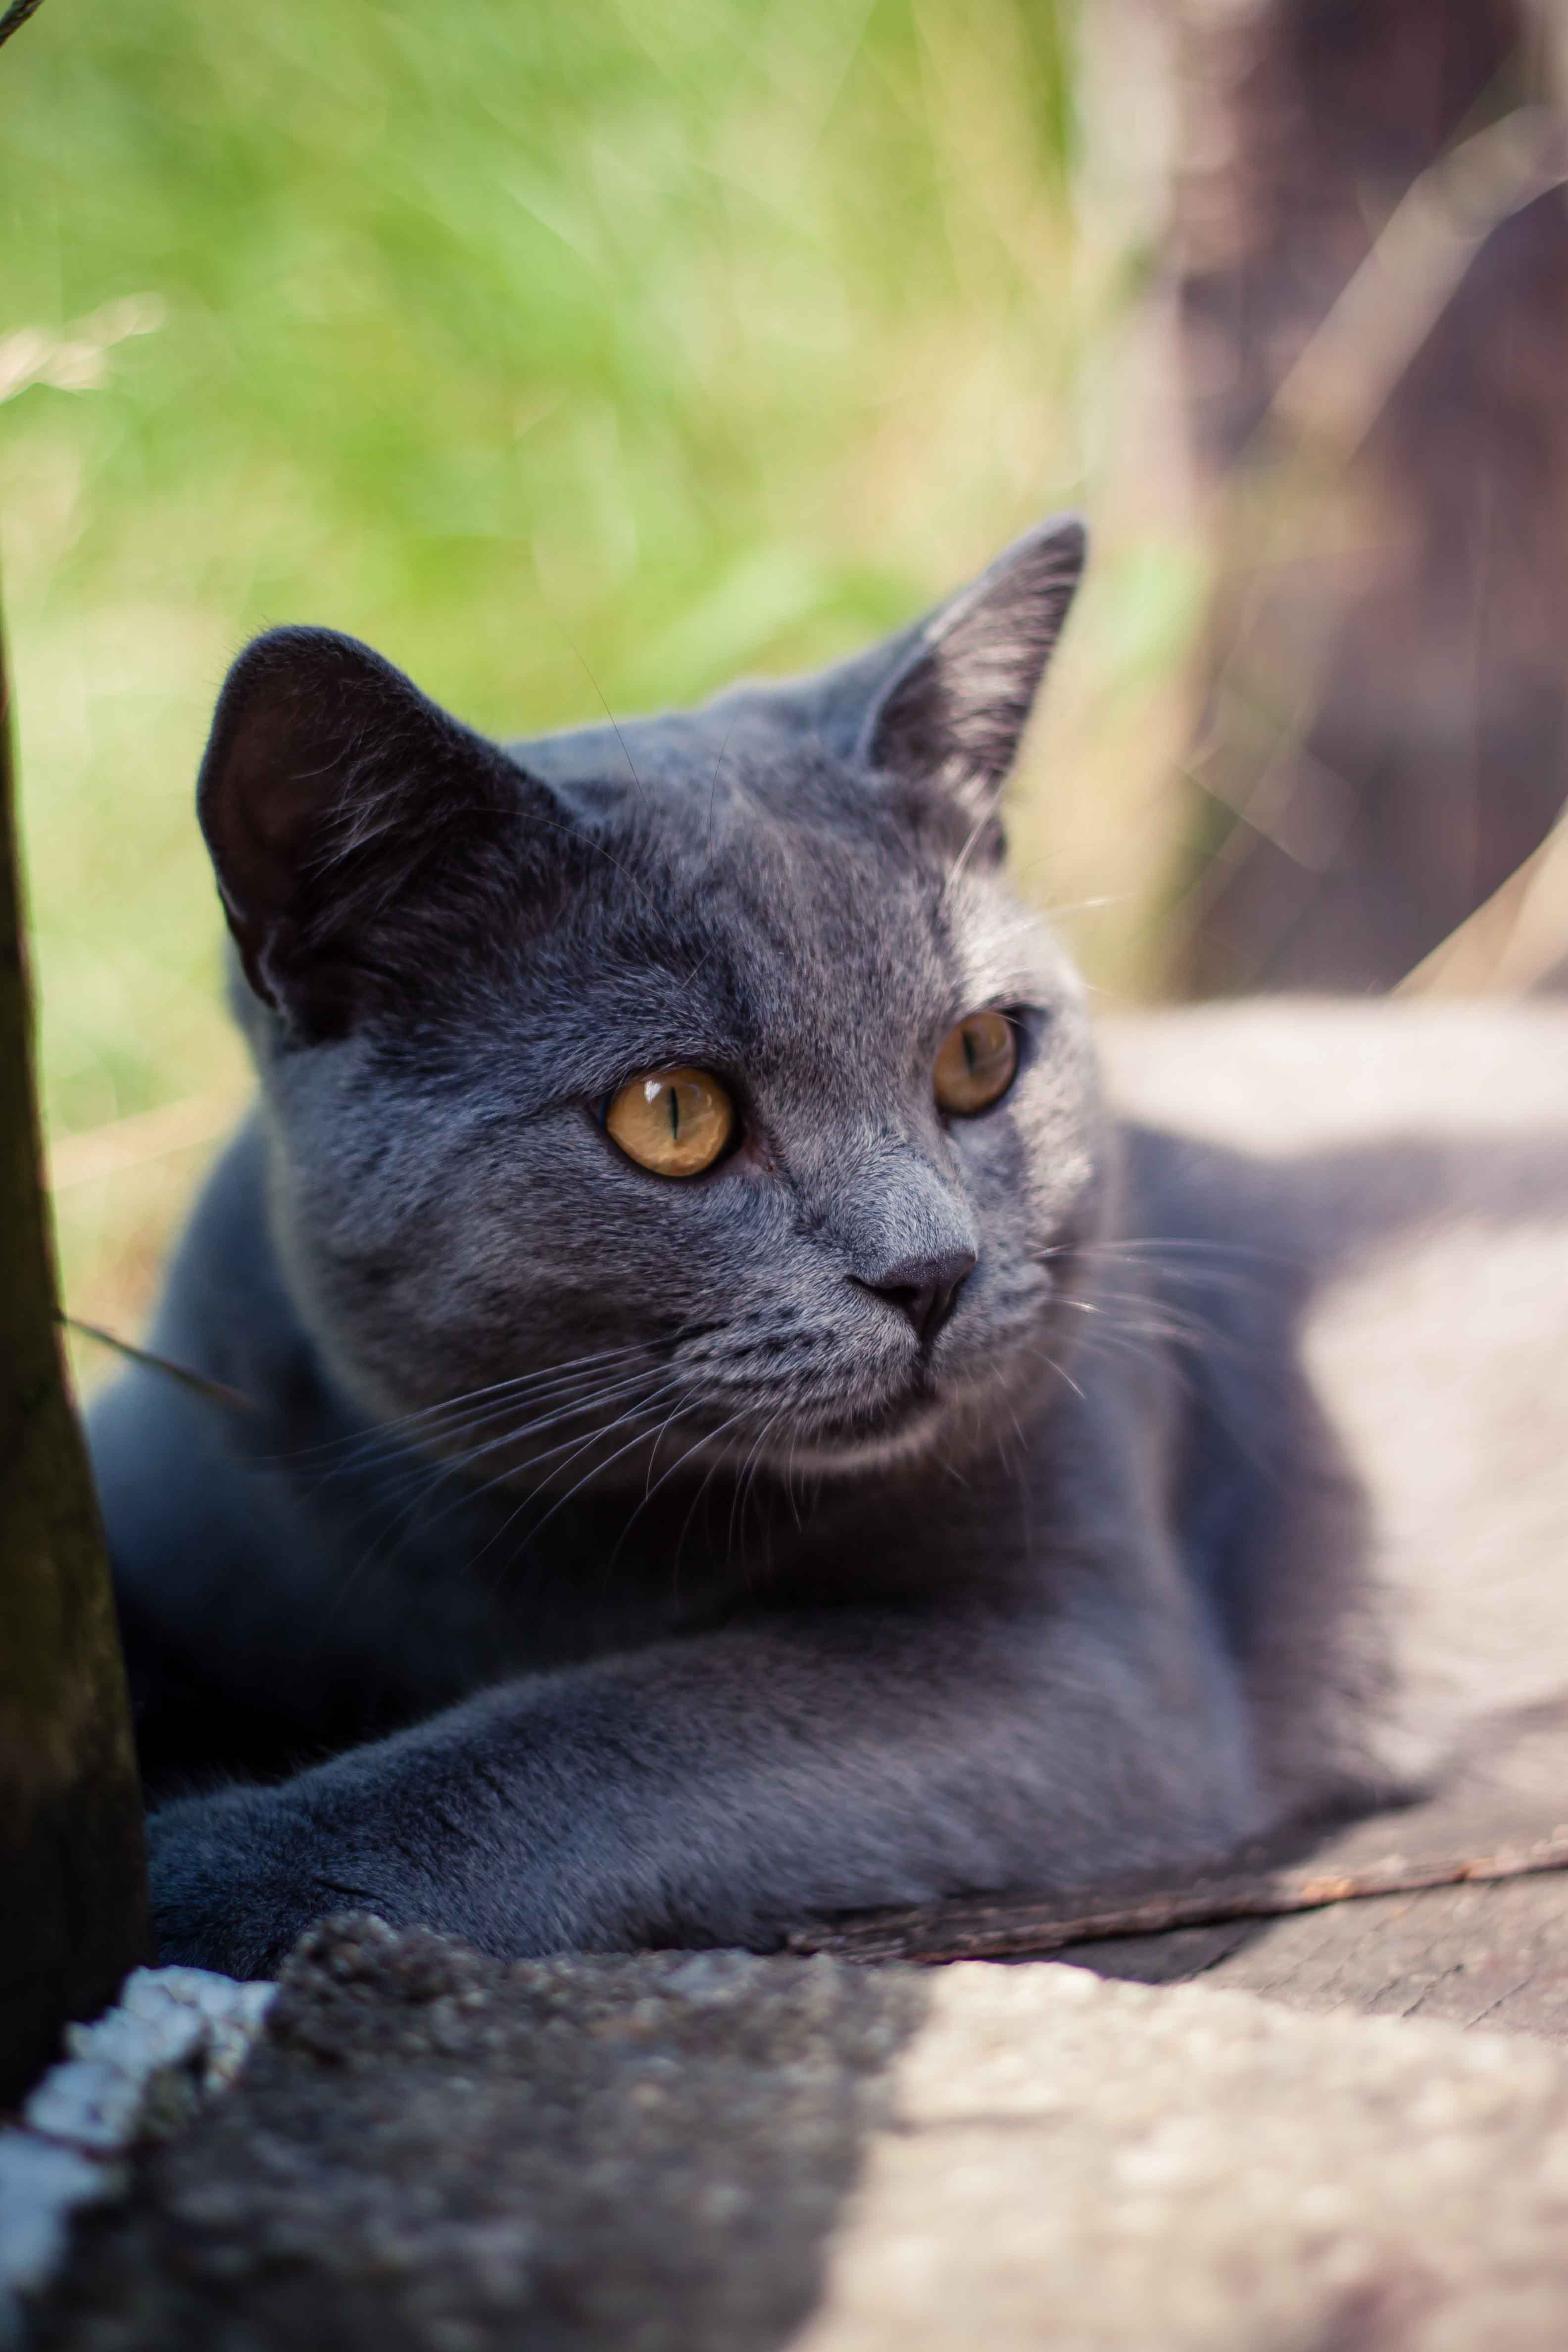
animal, cat, mammal, fauna, domestic animal, cats, whiskers, vertebrate, burmese, chartreux, russian blue, korat, animal photography, small to medium sized cats, cat like mammal, domestic short haired cat